Impact of hurricanes on Caribbean history

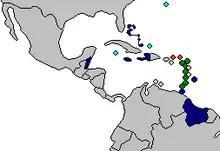
Members of CARICOM

The impact of hurricanes on society is visible through the loss of life, increase in social tensions and damage to infrastructures. The three different arguments related to cause of hurricanes are human caused, scientifically caused and divinely caused. The last argument is a widely held belief by the indigenous population. Natives believed that disasters were the will of their gods and nothing could be done from preventing the oncoming hurricane. Beliefs of what caused disasters began to change to a more scientific thought during the Enlightenment period. There was an increase in funding for scientific research and regulations would be created to ensure safety. Caribbean ports were closed during the fall equinox and no ship could leave until the “dangerous season passed”.